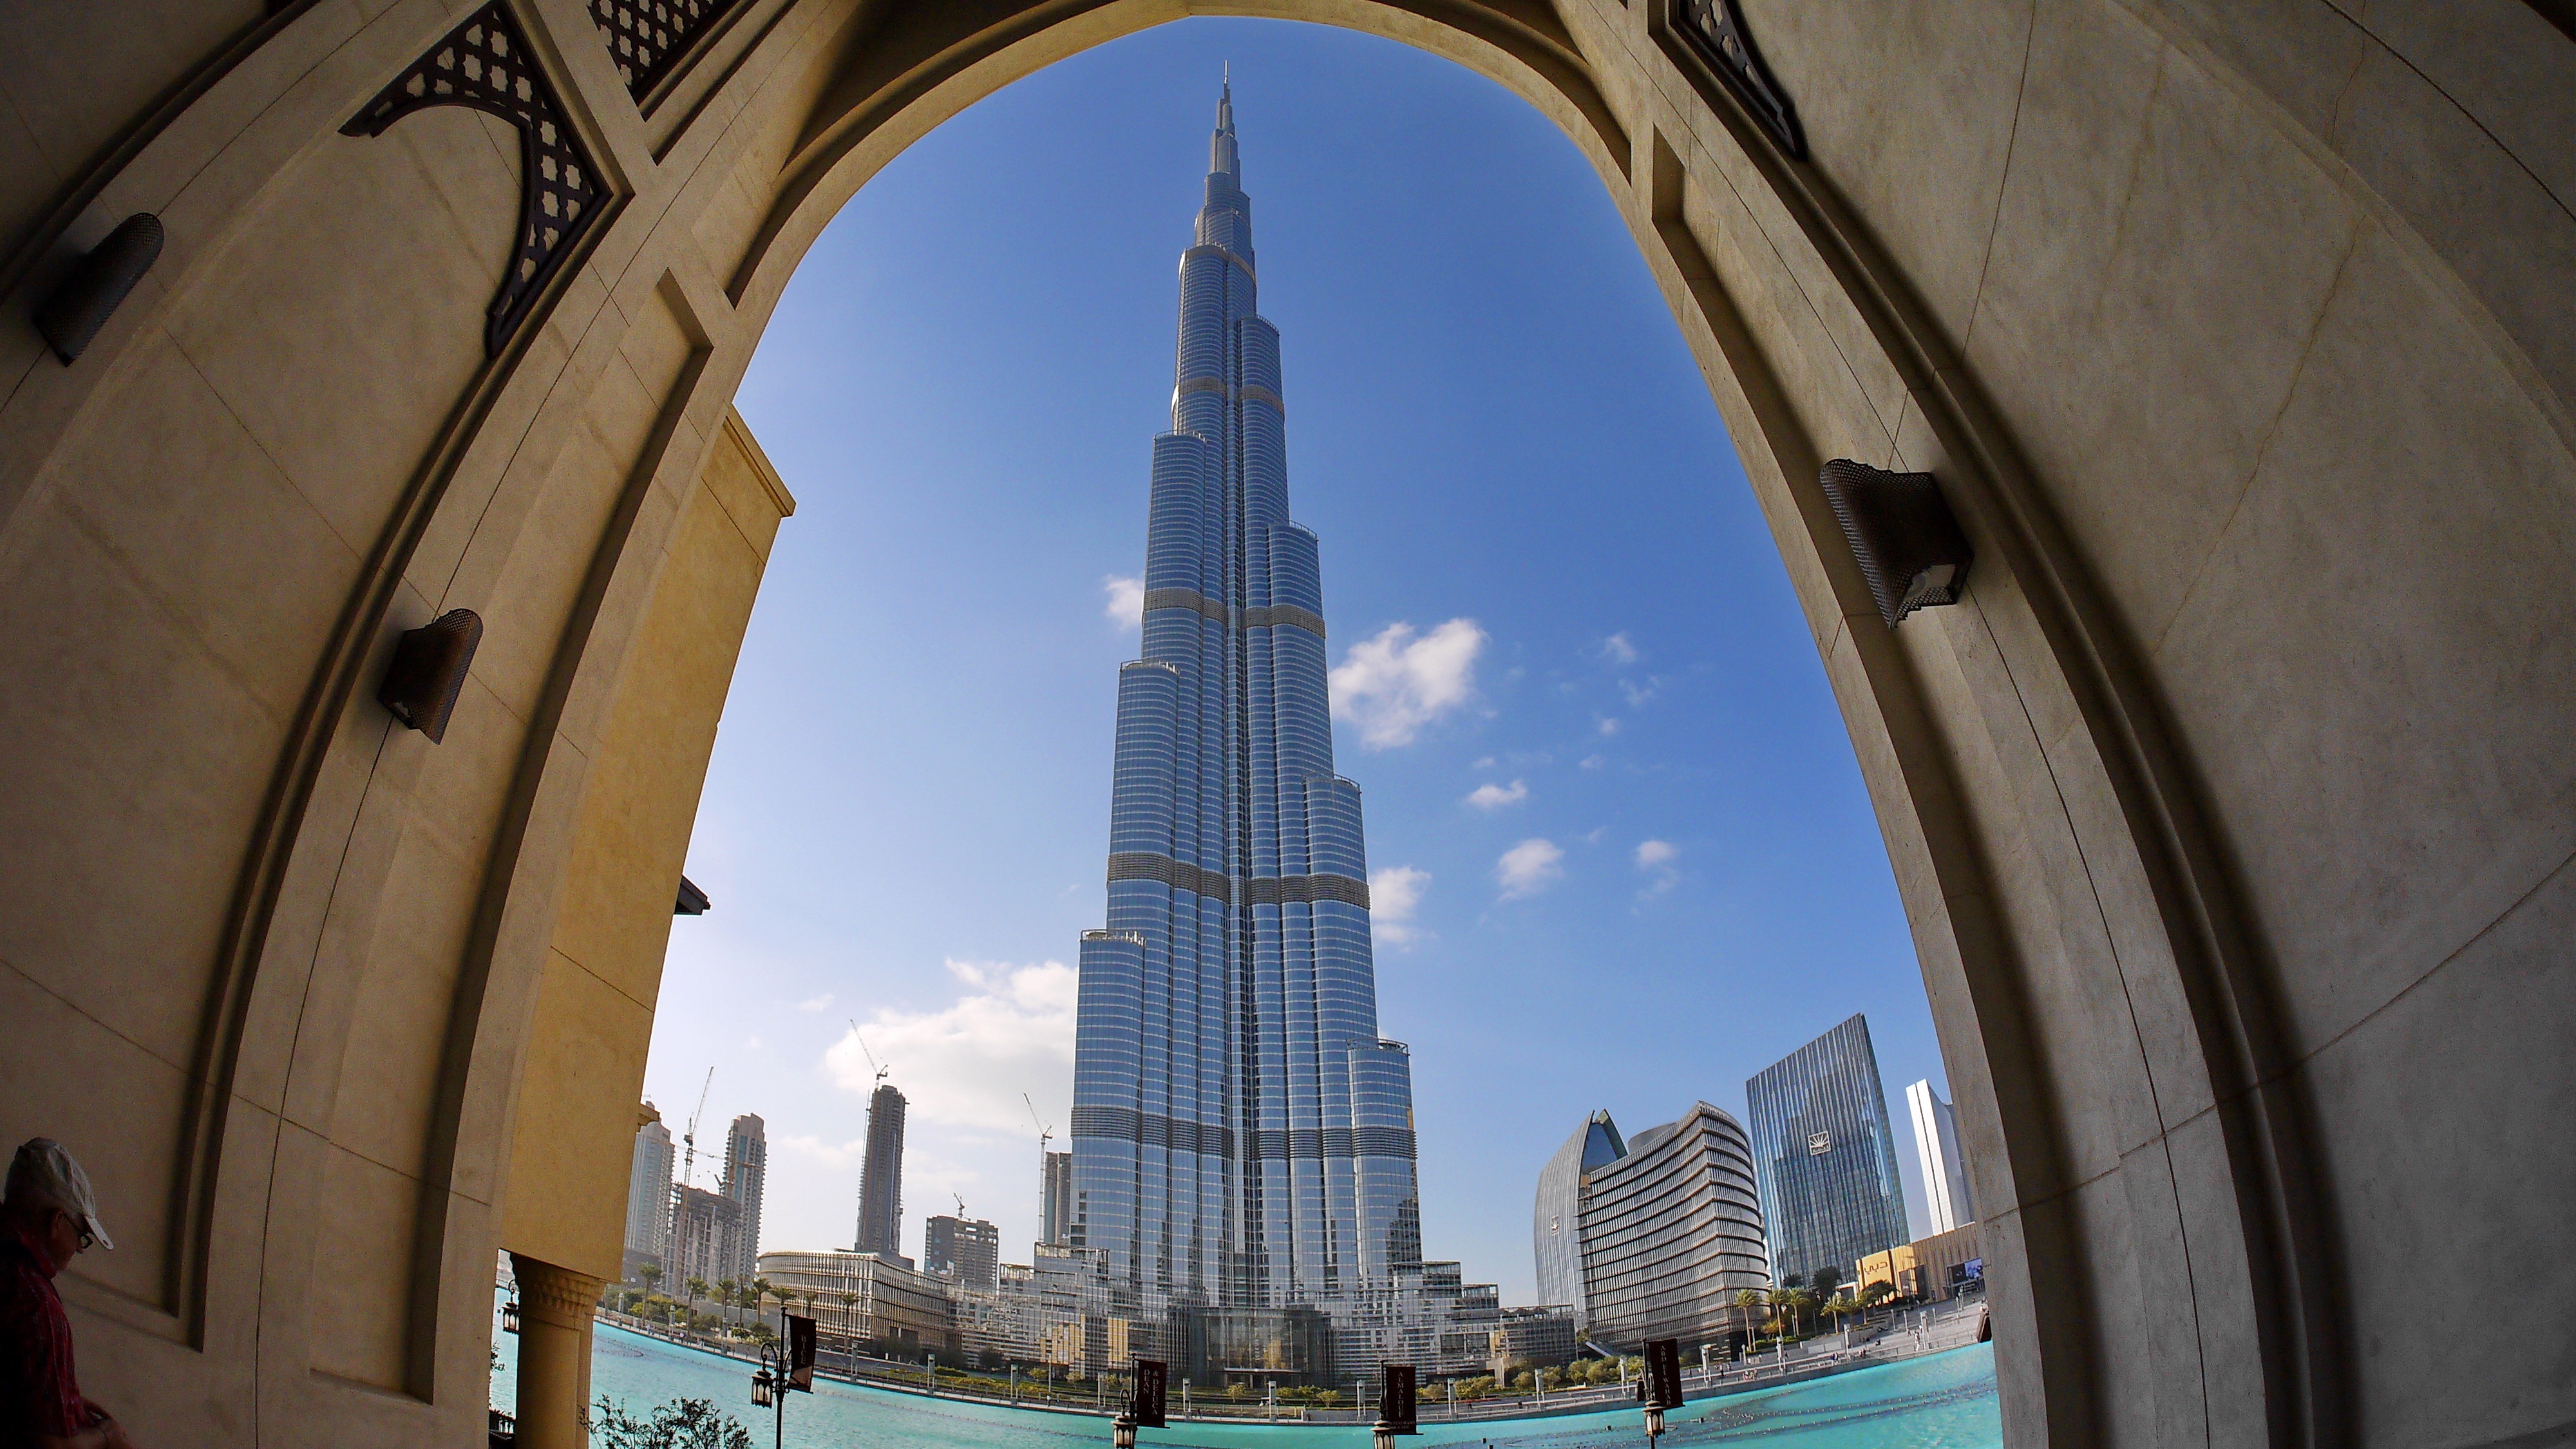
architecture, desert, building, skyscraper, arch, dubai, holiday, landmark, church, cathedral, place of worship, symmetry, emirates, burj kalifa